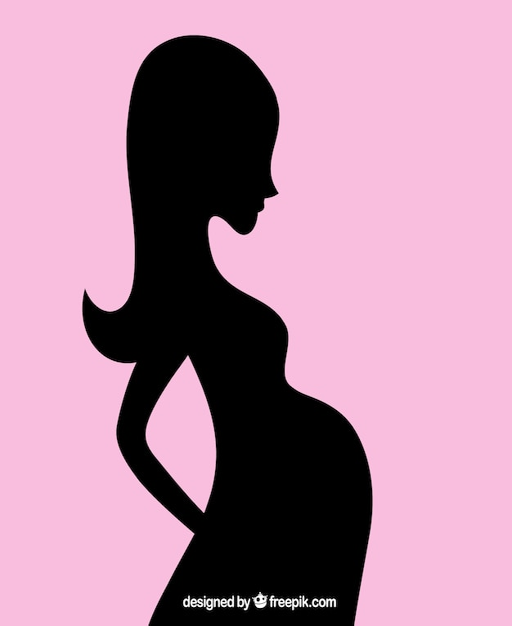
silhouette of a pregnant woman free vector